Ein el-Jarba

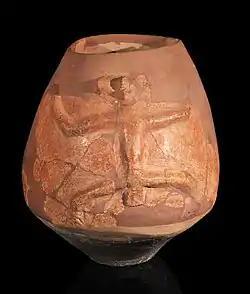
Hole-mouth Jar from Ain al-Jerba site, decorated with reliefs of two sides of a dancing human figures, with deer masks. The Jar was discovered in Jacob Kaplan excavations in 1966.

The 2013-2016 excavation uncovered a two-period settlement with remains dating to the Early Bronze Age IB (4th millennium cal BC) and the Early Chalcolithic (6th millennium cal BC).